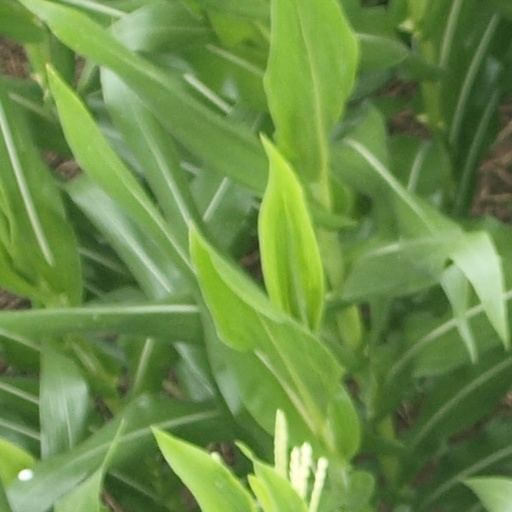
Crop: maize; corn